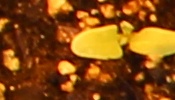
Label: Sugar beet